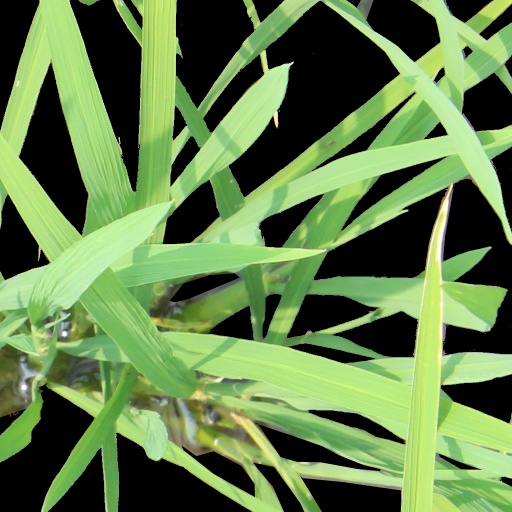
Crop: rice